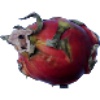
Label: Pitahaya Red 1